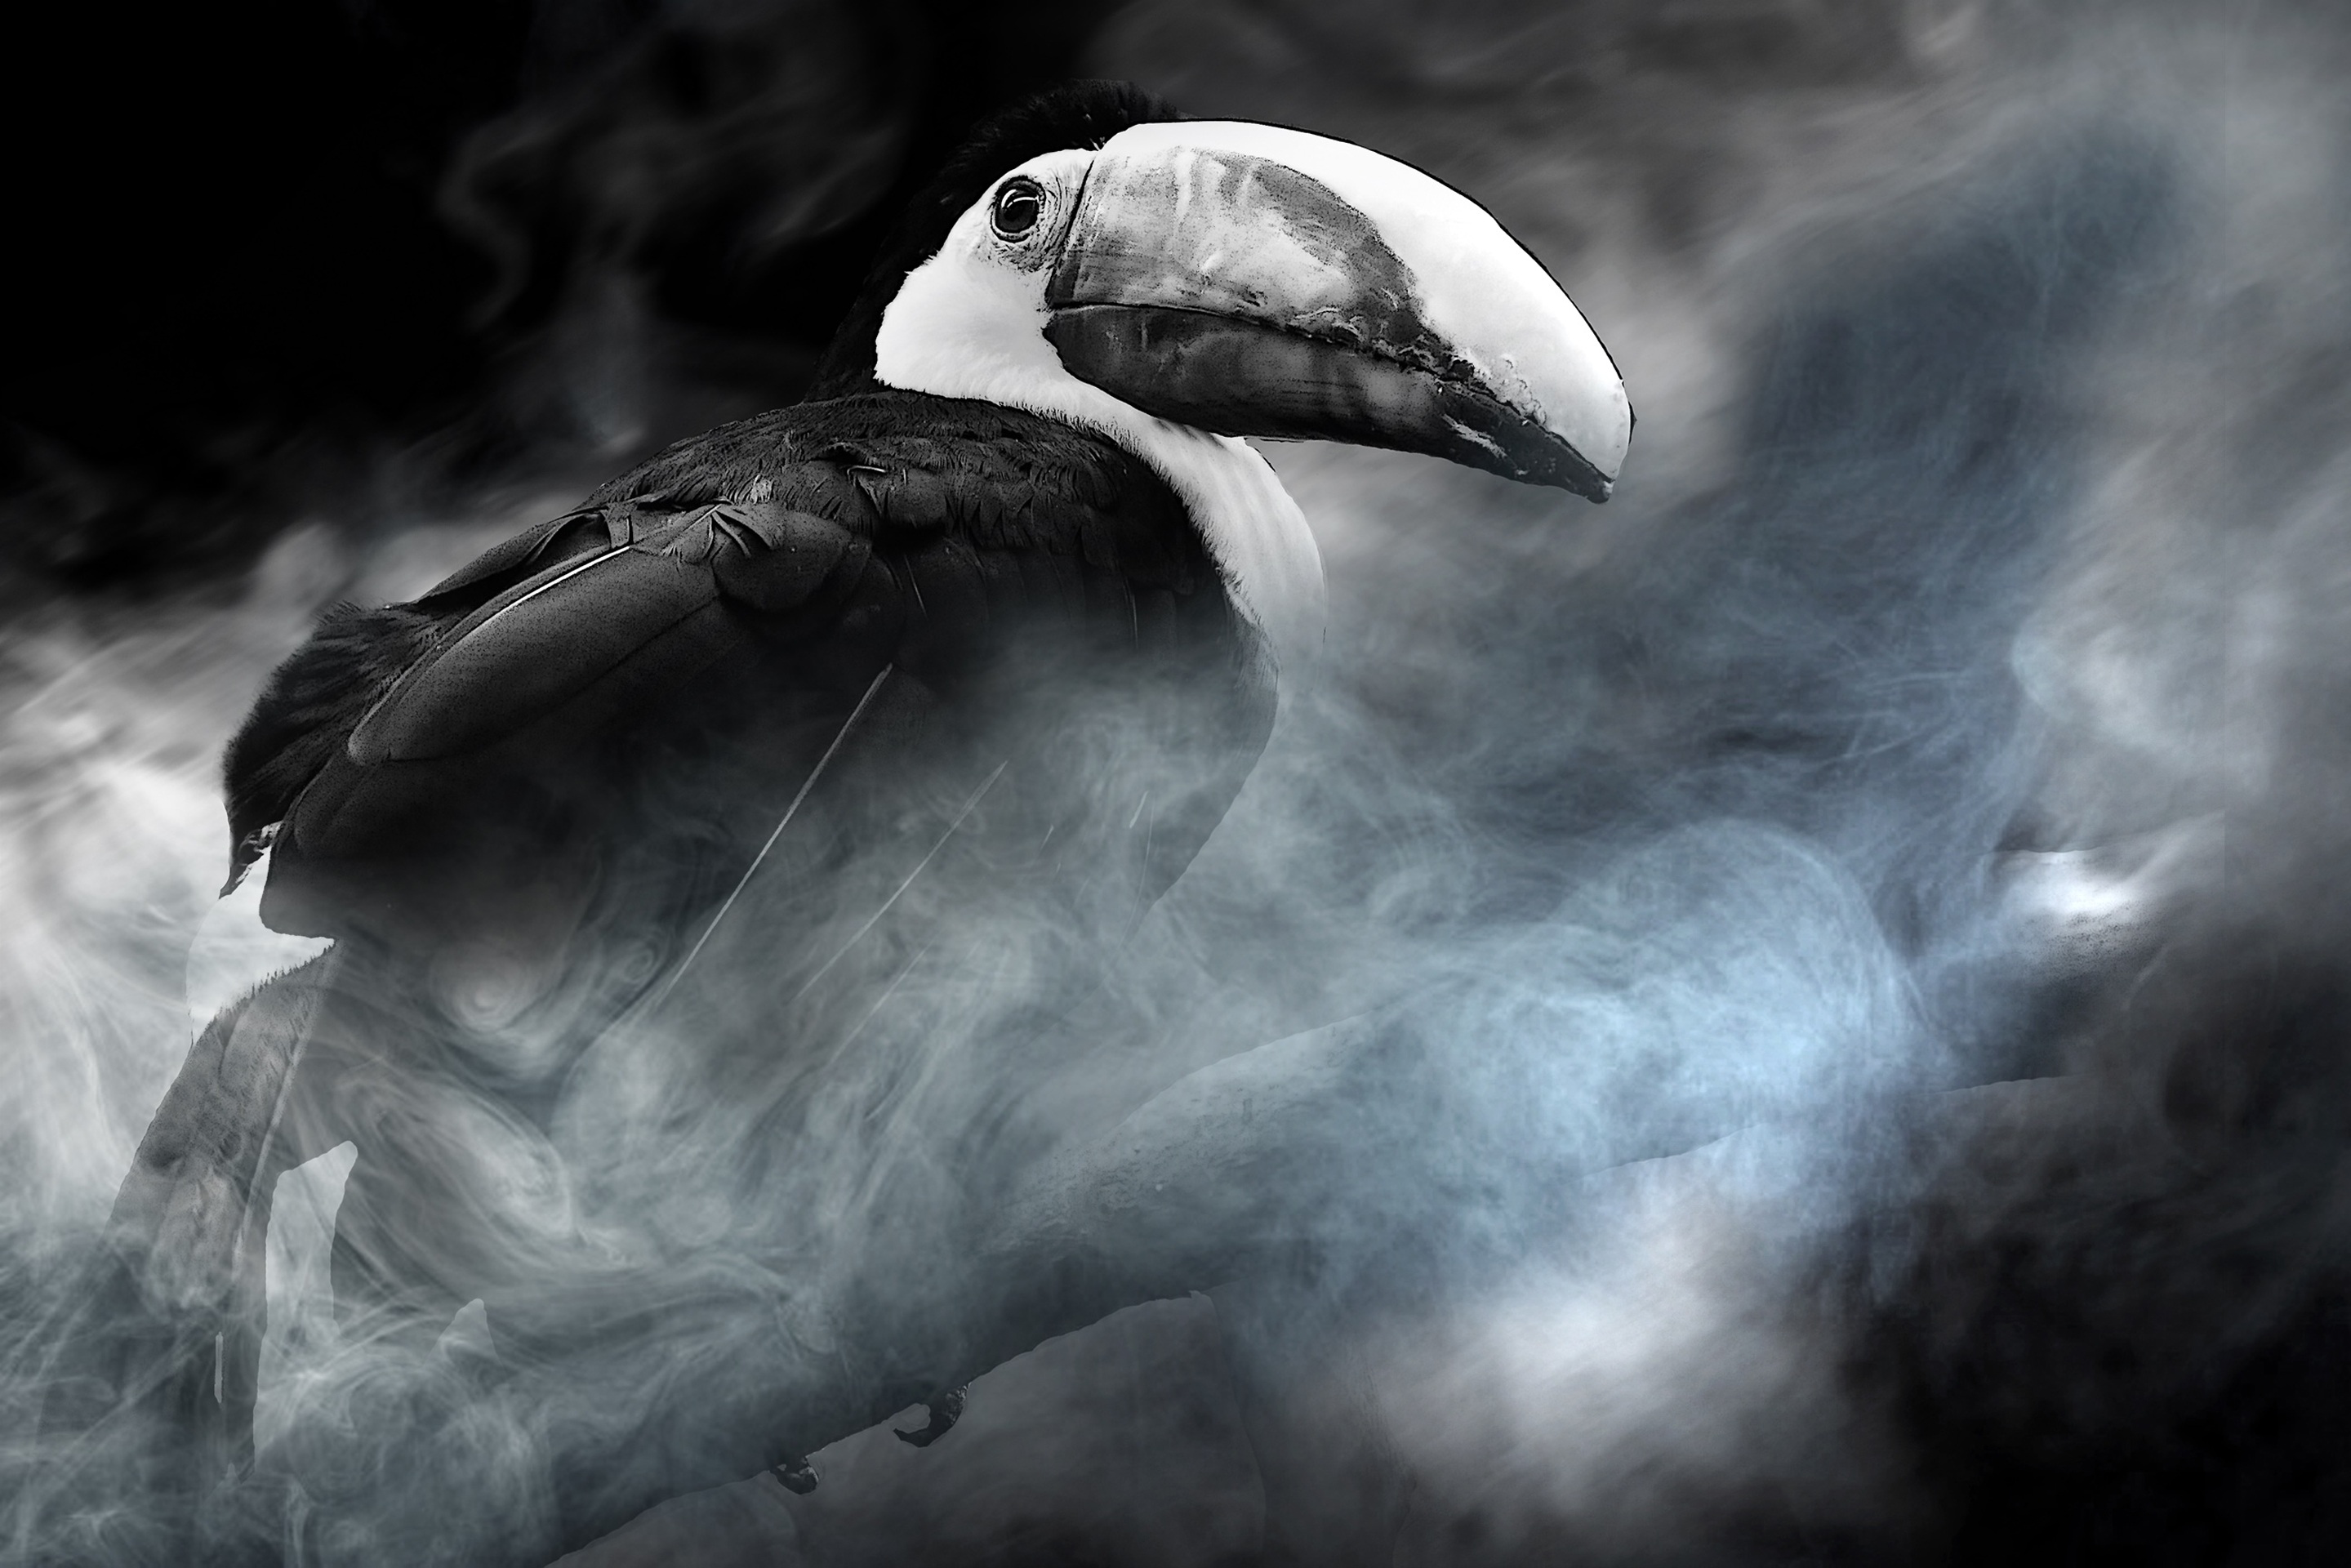
nature, bird, wing, black and white, animal, seabird, smoke, beak, color, darkness, colorful, monochrome, feather, plumage, tropical bird, vertebrate, south america, bill, mood, toucan, exot, central america, tropical forest, monochrome photography, nature and environment, endangered animal species